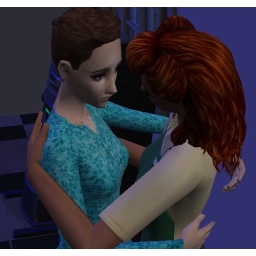
Such a cute couple... though her wife is in those clothes all the damn time.